Haliclystus antarcticus

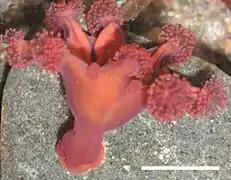
Living specimen attached to rock (scale bar: 1.2 cm)

The original type specimens for this species have been lost. however the species was re-described in 2009. Individuals vary in colour from red-orange with light red gonads (individuals found at King George Island, Antarctica) to red and/or green (individuals found in Valdivia, Chile). "Haliclystus antarcticus" has a 'stalk' (peduncle) which is a half to two thirds the length of its calyx. The inside of the peduncle is divided into four chambers. The calyx itself is about 3.5–16.2 mm tall and 4.1–23.4 mm wide. It is cone shaped and semi-translucent with a smooth outer surface. The animal has eight arms arranged in pairs which radiate out from a central four sided mouth. The arms are 0.3–6.0 mm in length. Each arm is tipped by clusters of up to roughly 200 tentacles which are hollow and tipped with a rounded end covered in nematocysts. The arms are connected by a thin membrane. Primary tentacles known as anchors are located on the membrane margin between the arms. The shape of these varies with age. In very young individuals (just after metamorphosis to medusae) they are circular, in juveniles they are triangular, in older organisms they are shaped like the figure '8' and have a longitudinal furrow and a wrinkled surface.